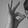
ASL letter: F